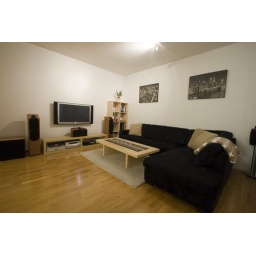
Living room with home cinema. B&amp;amp;W speakers with beautiful sound. Brown theme in the couch with Gant pillows and blanket